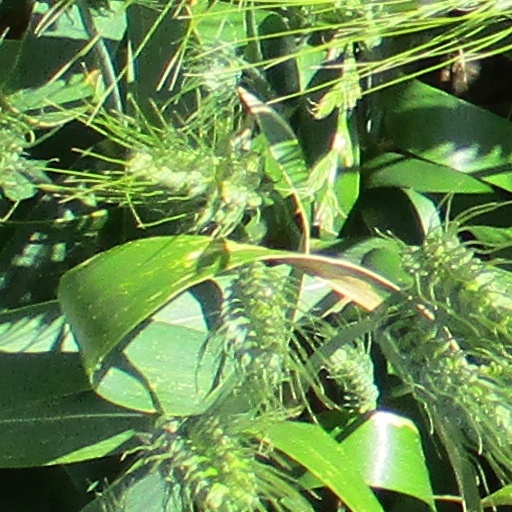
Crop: wheat